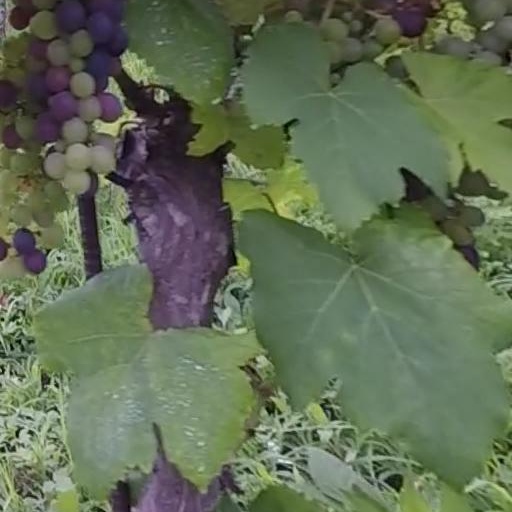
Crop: grape